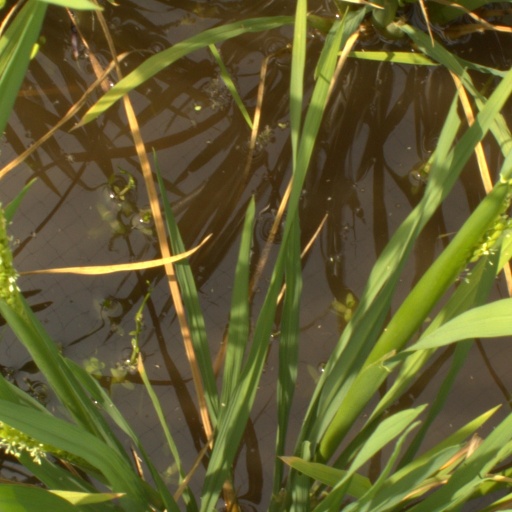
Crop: rice